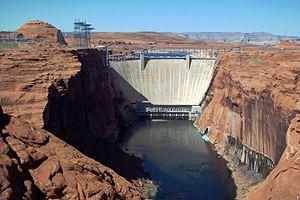
Le barrage de Glen Canyon est situé sur le Colorado dans l'Arizona, au sud-ouest des États-Unis, près de la ville de Page dans le comté de Coconino. Il fut construit entre 1957 et 1964 et entraîna la formation du lac Powell en amont.